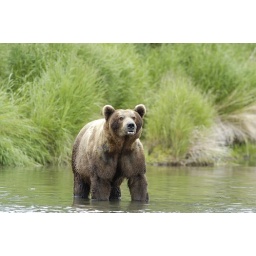
Brown bear standing in Brooks River Alaska04